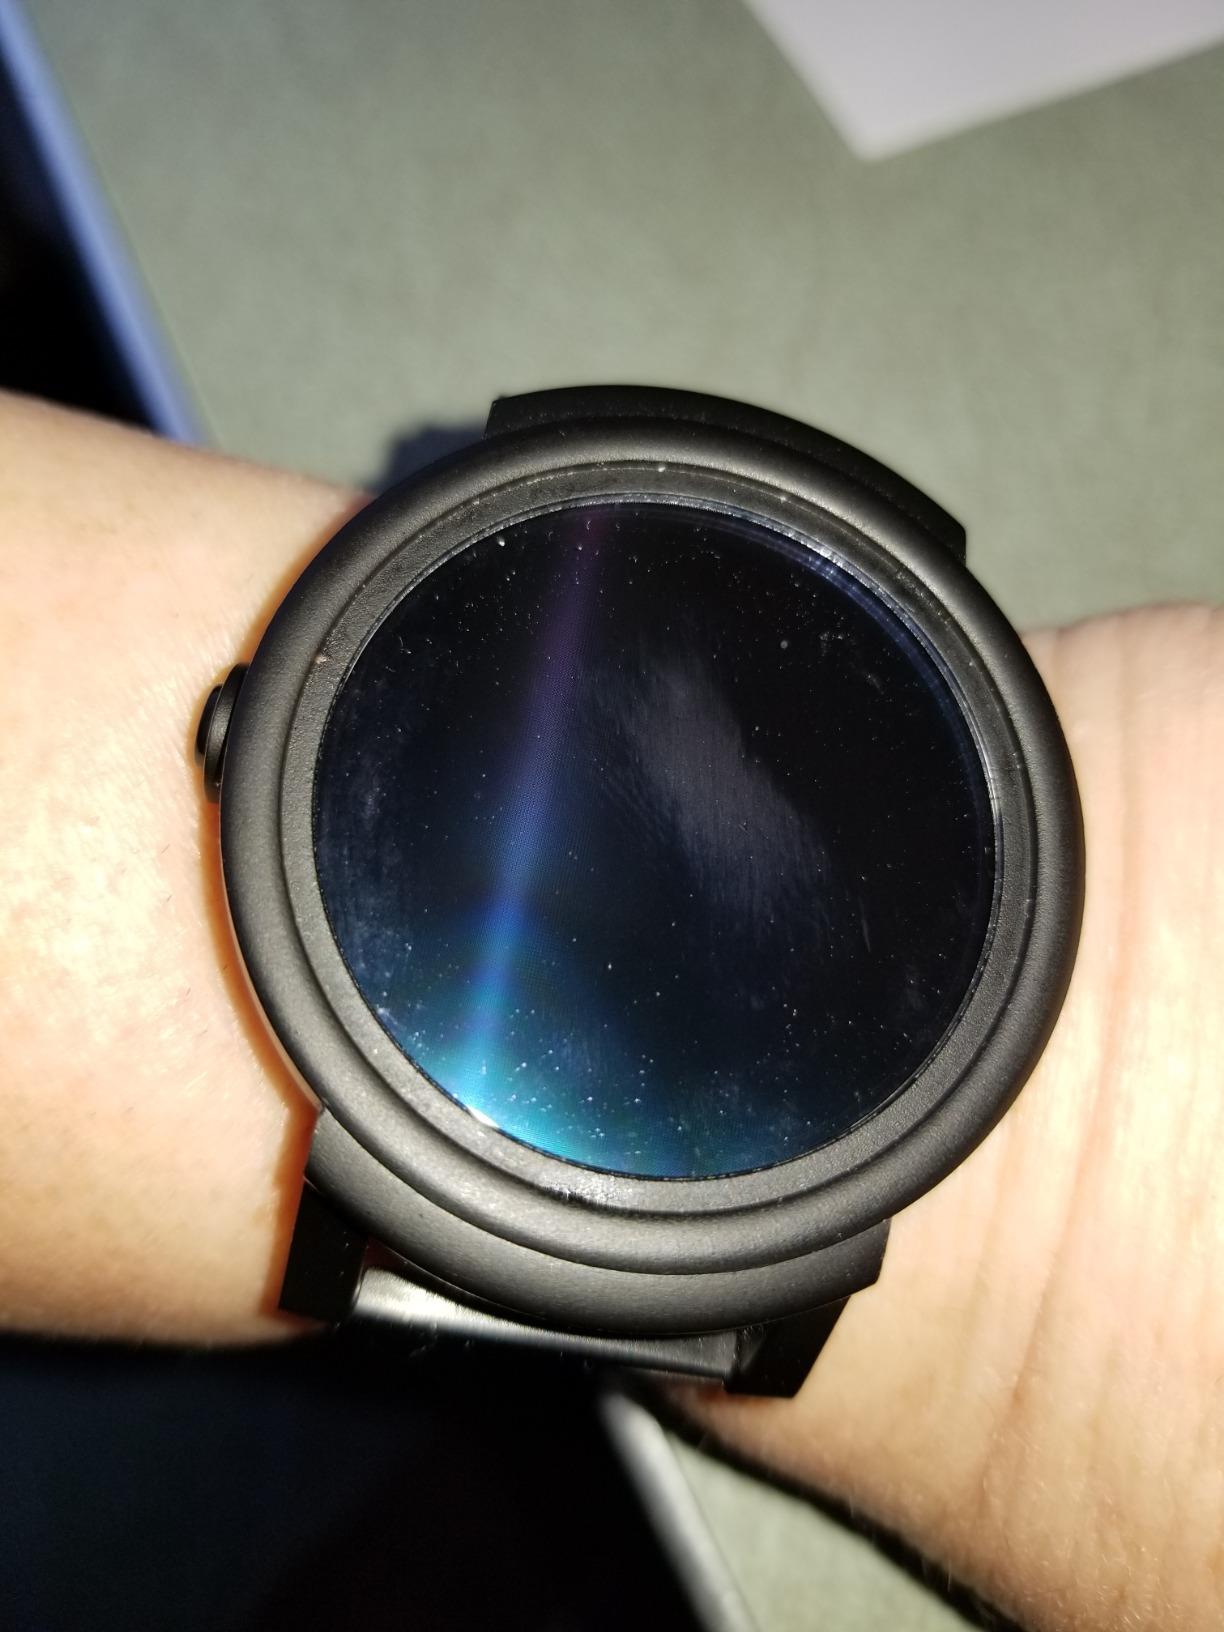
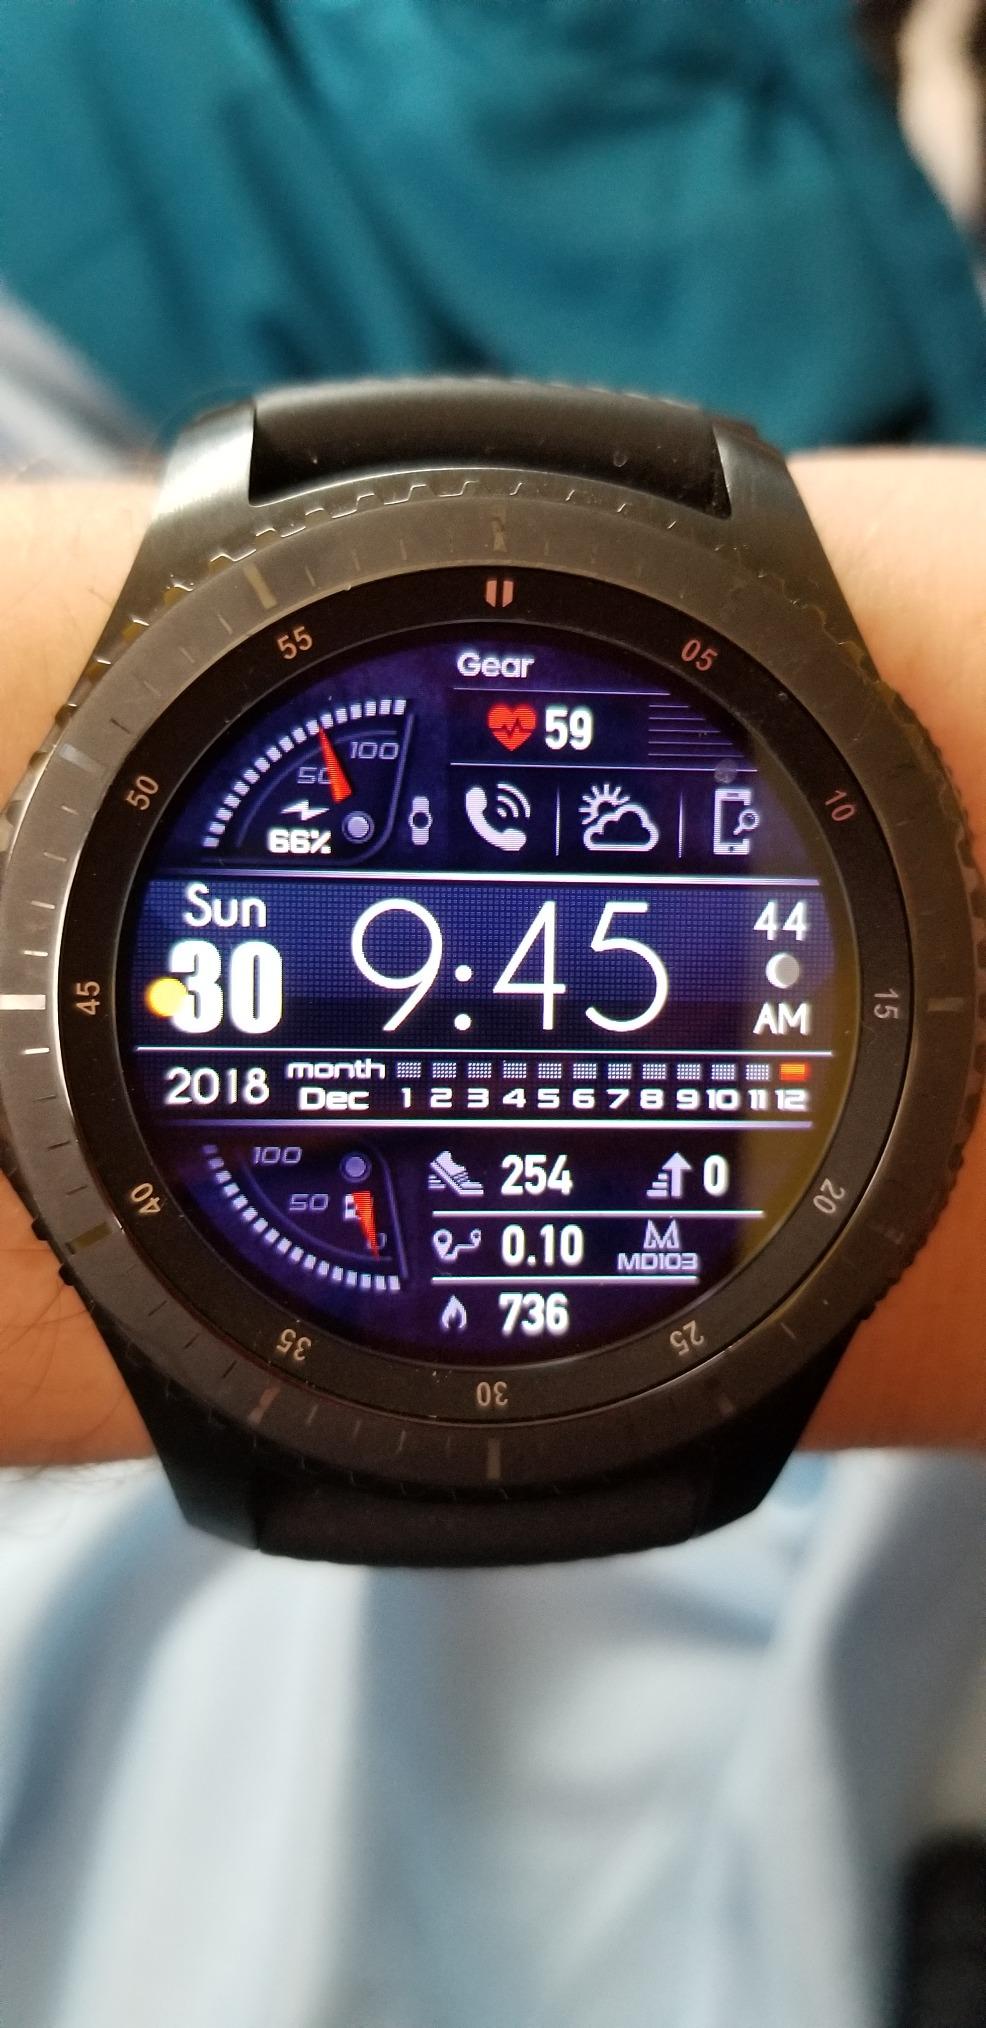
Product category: smartwatch
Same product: no